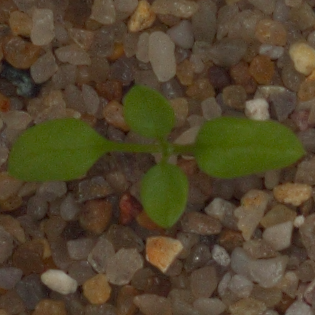
Label: common_chickweed